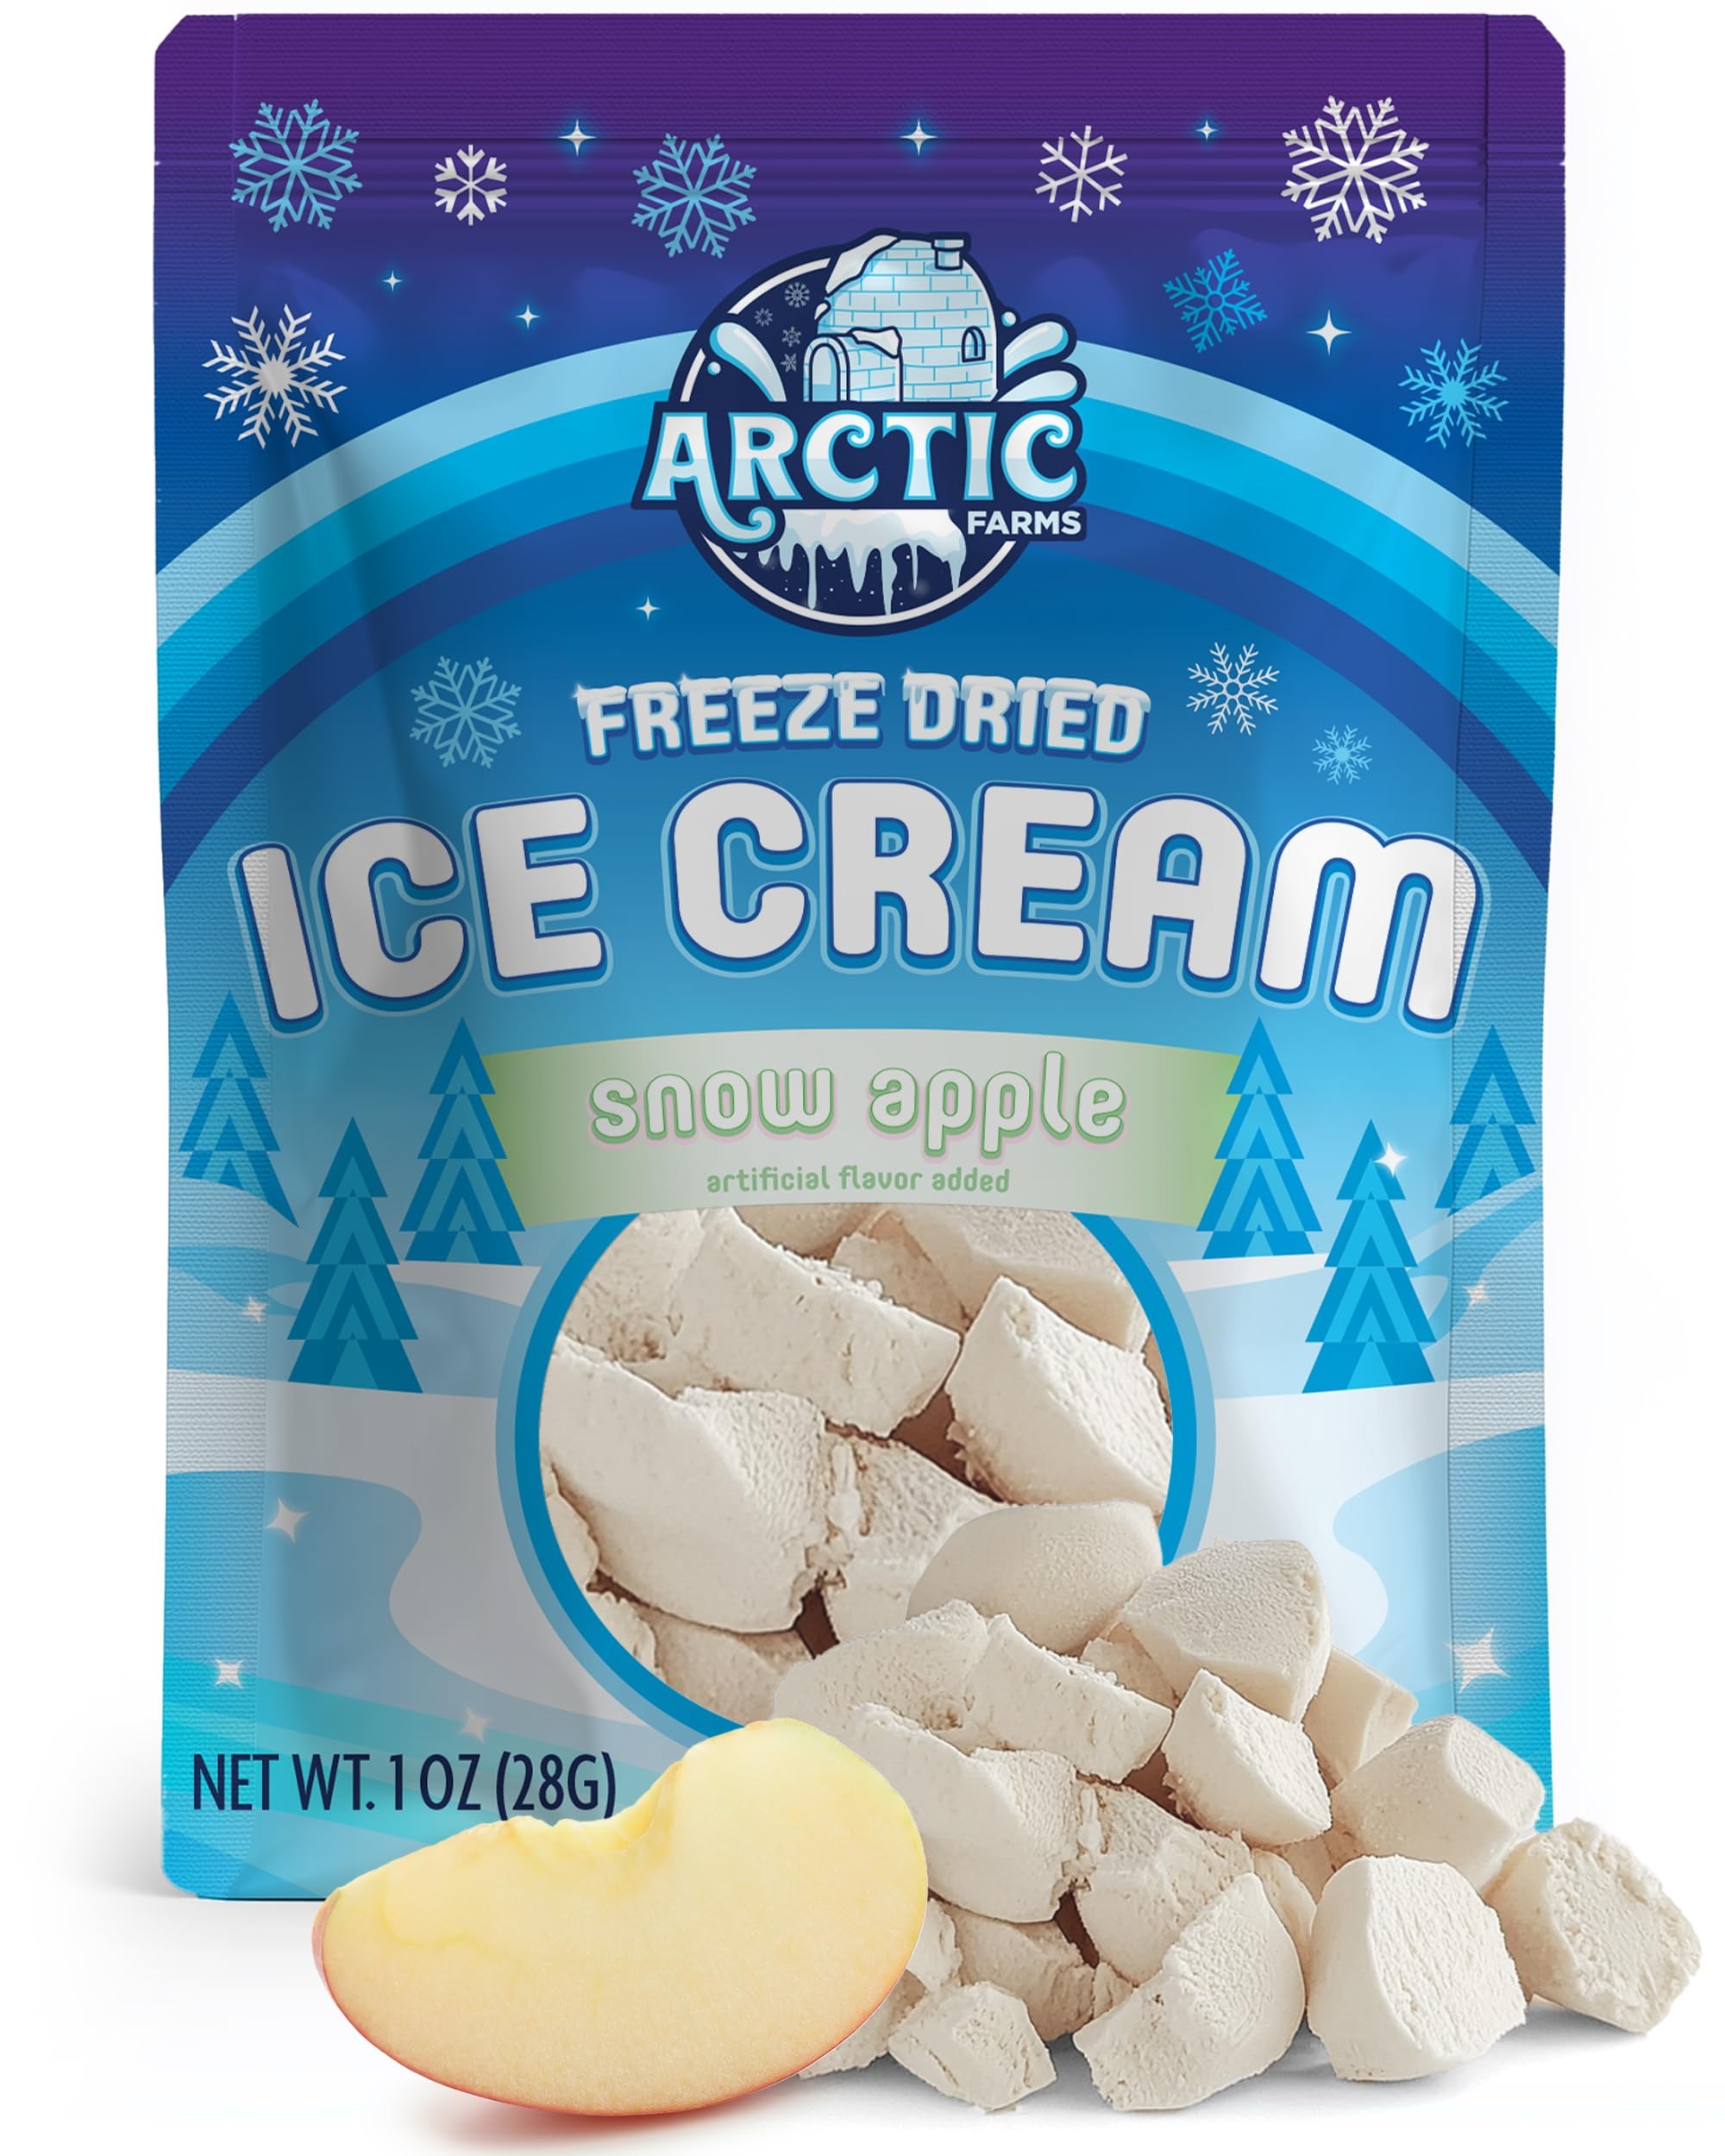
Item Name: Arctic Farms Freeze Dried Ice Cream that Does Not Melt (1 Ounce, Snow Apple)
Bullet Point 1: Freeze Dried Ice Cream Bits.
Bullet Point 2: Flavor: Snow Apple.
Bullet Point 3: Net Weight: 1oz.
Bullet Point 4: Made in USA.
Bullet Point 5: Satisfaction guaranteed!
Product Description: Freeze Dried Ice Cream. Does not melt. Ready to eat.
Value: 1.0
Unit: Ounce

Price: 84.95